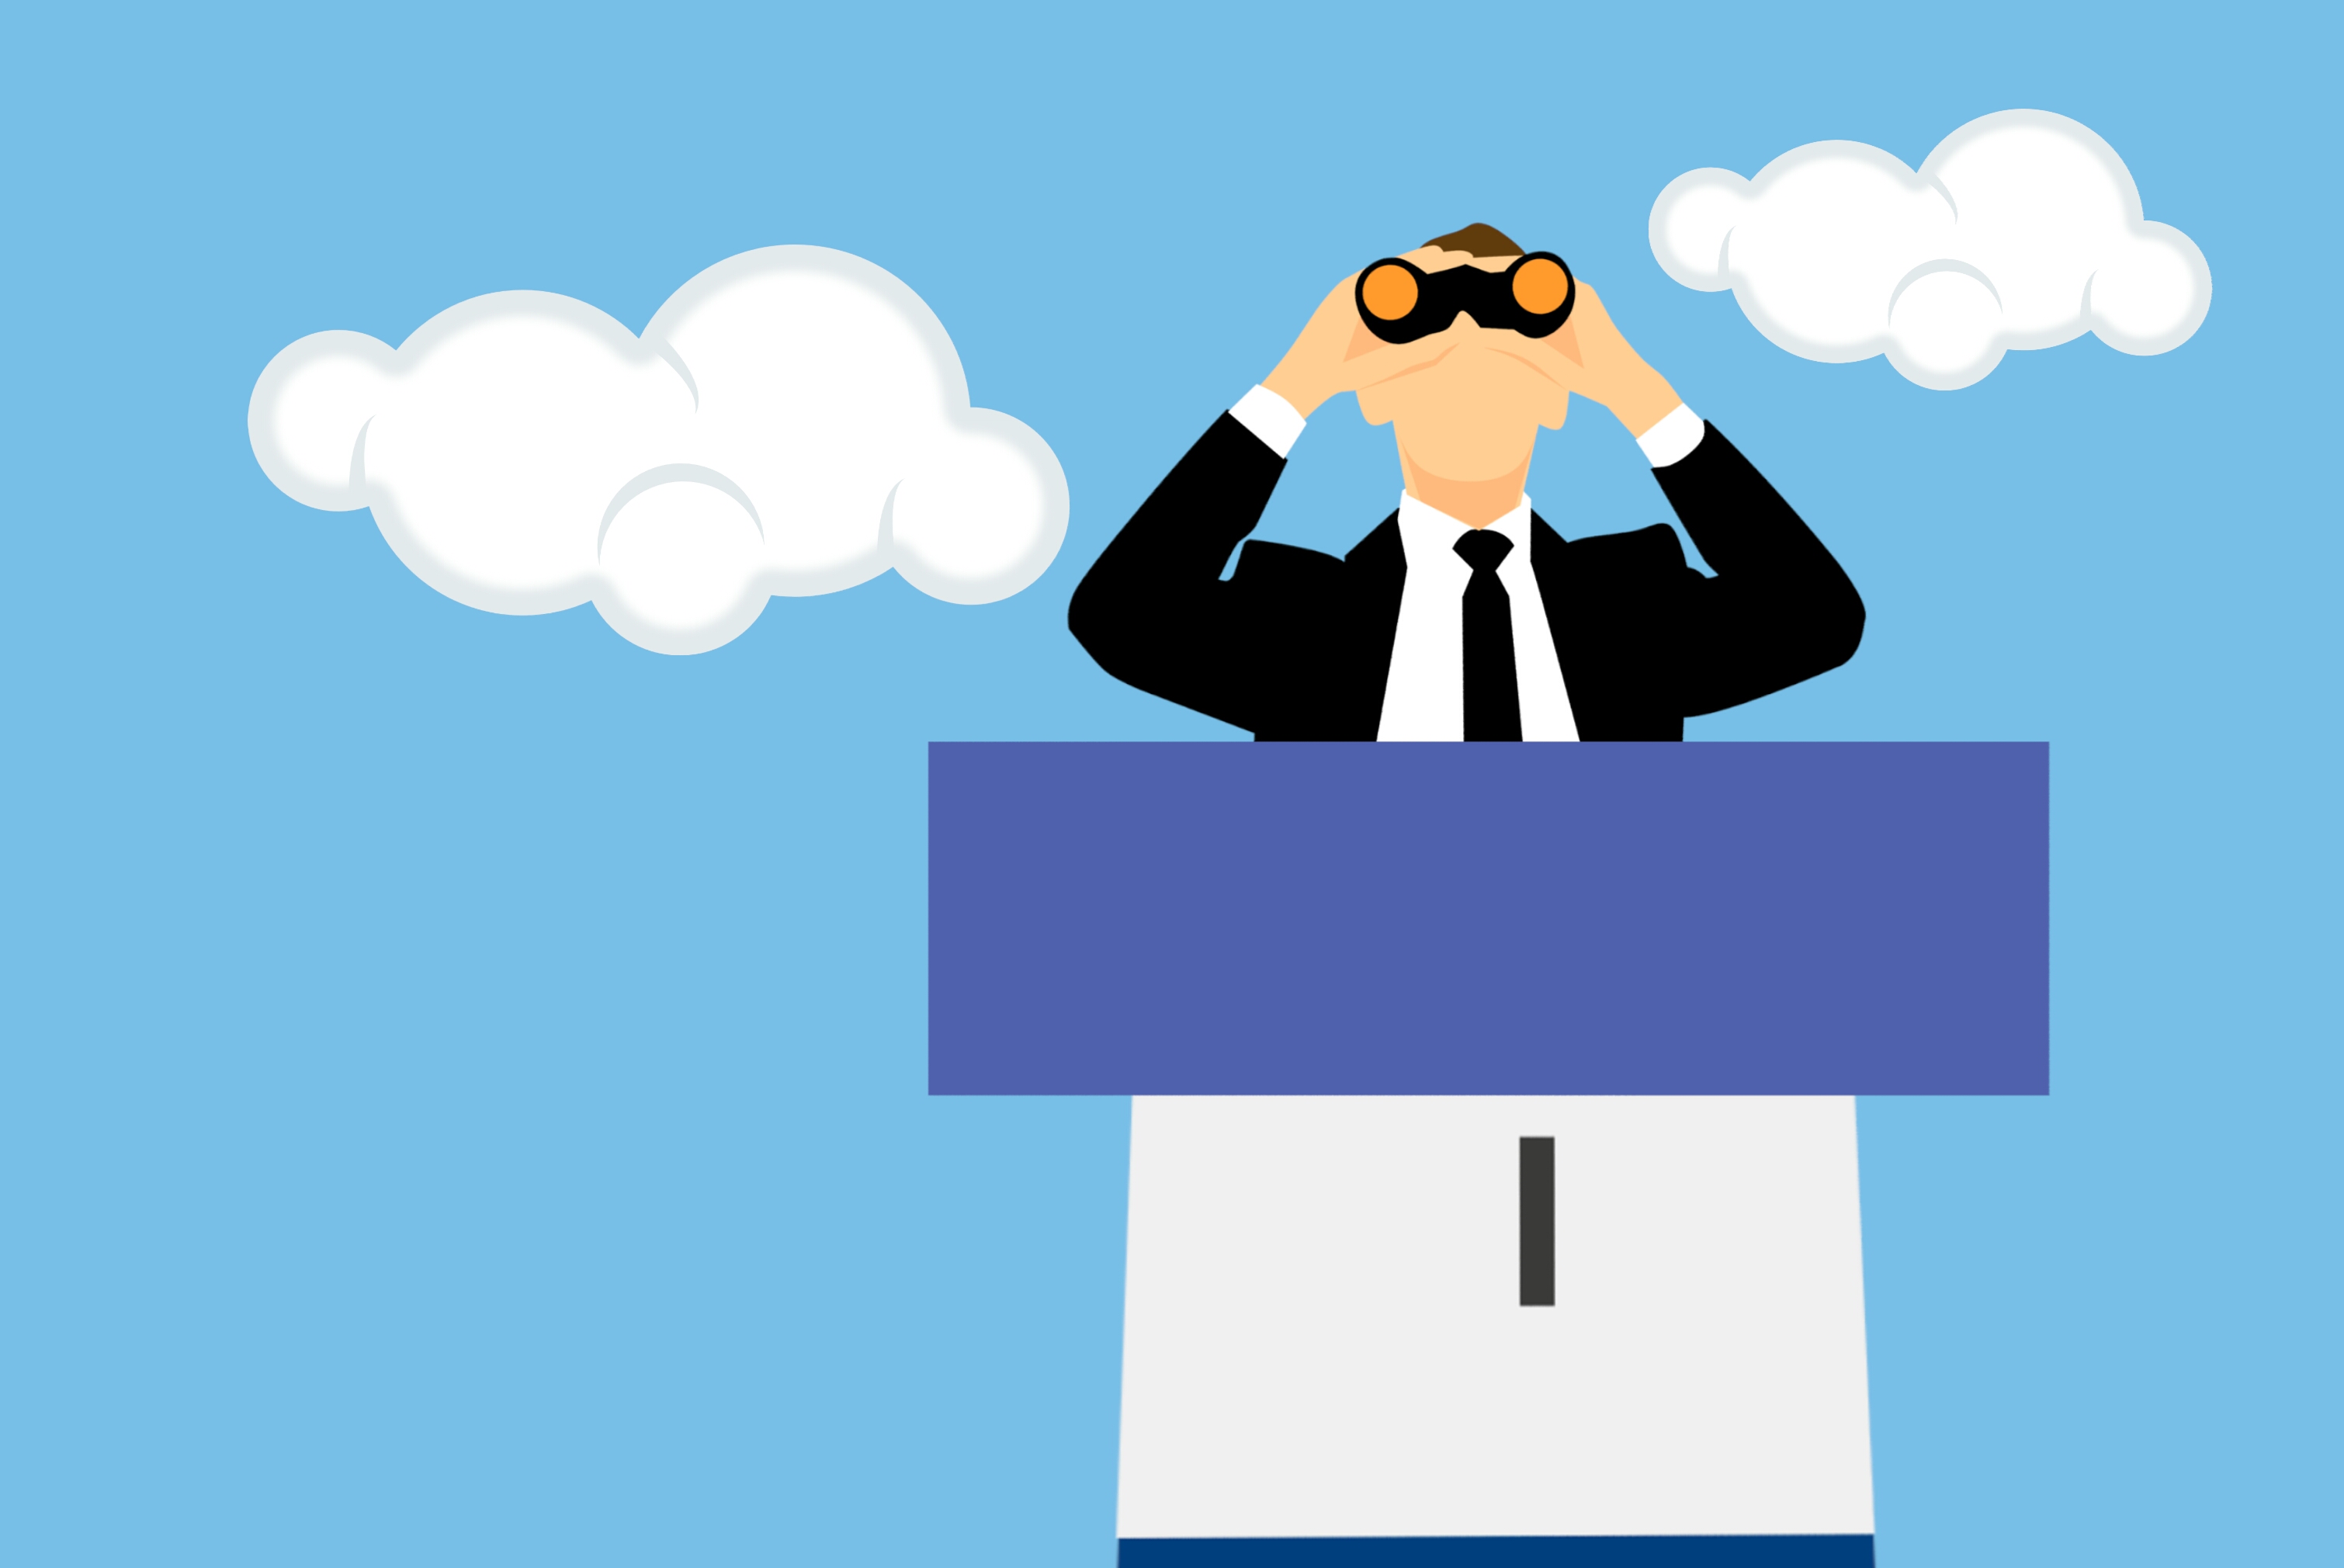
business, opportunities, vision, businessman, top, tower, skyscraper, concept, standing, looking, view, sky, leadership, look, manager, job, spyglass, success, future, search, career, leader, strategy, solutions, blue, text, product, cloud, daytime, joint, font, hand, line, technology, human behavior, computer wallpaper, angle, illustration, graphics, brand